British banking law

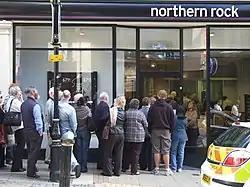
Government ultimately guarantees the banking system. By 2009, the UK government had been forced to nationalise Northern Rock, Bradford & Bingley, the Royal Bank of Scotland and part of HBOS-Lloyds TSB. The Banking Act 2009 contains a system to stop systemic crisis from banker insolvency.

Outside the central bank, banks are mostly run as profit-making corporations, without meaningful representation for customers. This means, the standard rules in the Companies Act 2006 apply.